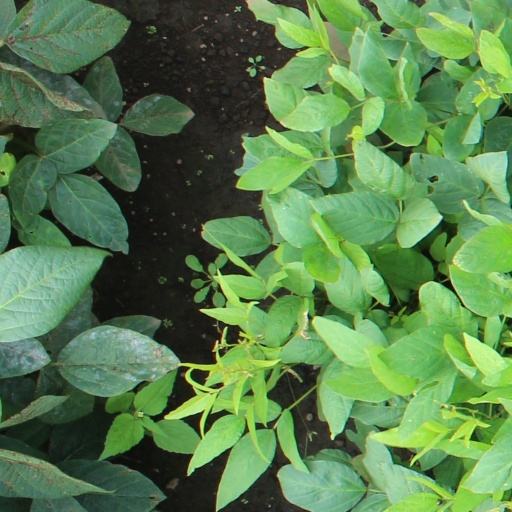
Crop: soybean